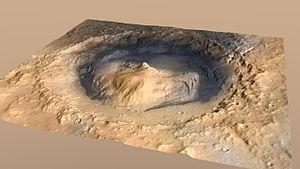
Mars Express est une sonde spatiale de l'Agence spatiale européenne lancée le 2 juin 2003 pour étudier la planète Mars. Il s'agit de la première mission d'exploration d'une autre planète du système solaire lancée par l'Agence européenne. Sa mission est de recueillir des données sur la surface, l'atmosphère, l'ionosphère et le sous-sol de la planète. La sonde comprend un orbiteur et un petit atterrisseur, Beagle 2, chargé de se poser sur la surface et de déceler d'éventuelles traces de vie.